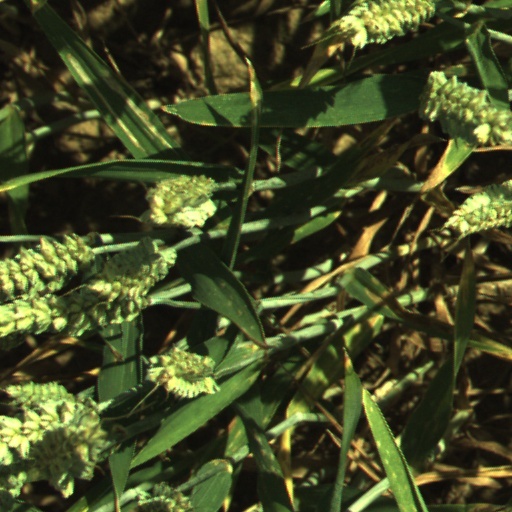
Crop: wheat